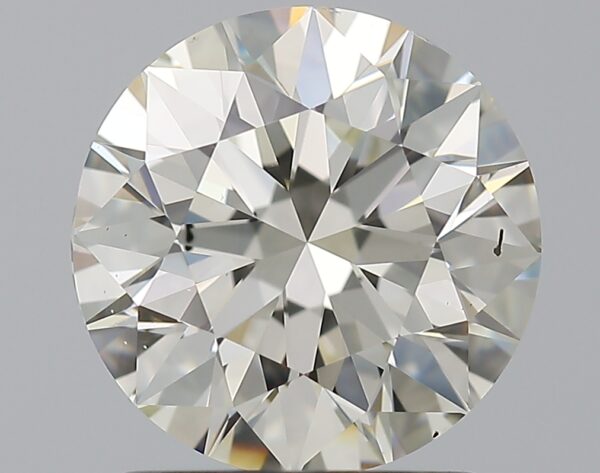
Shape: round
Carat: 1.79
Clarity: SI1
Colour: J
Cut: EX
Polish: EX
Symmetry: EX
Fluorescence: F
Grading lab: GIA
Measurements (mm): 7.69 x 7.73 x 4.87